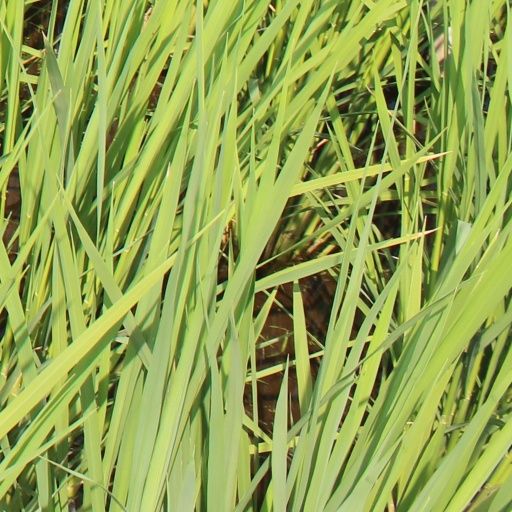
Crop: rice